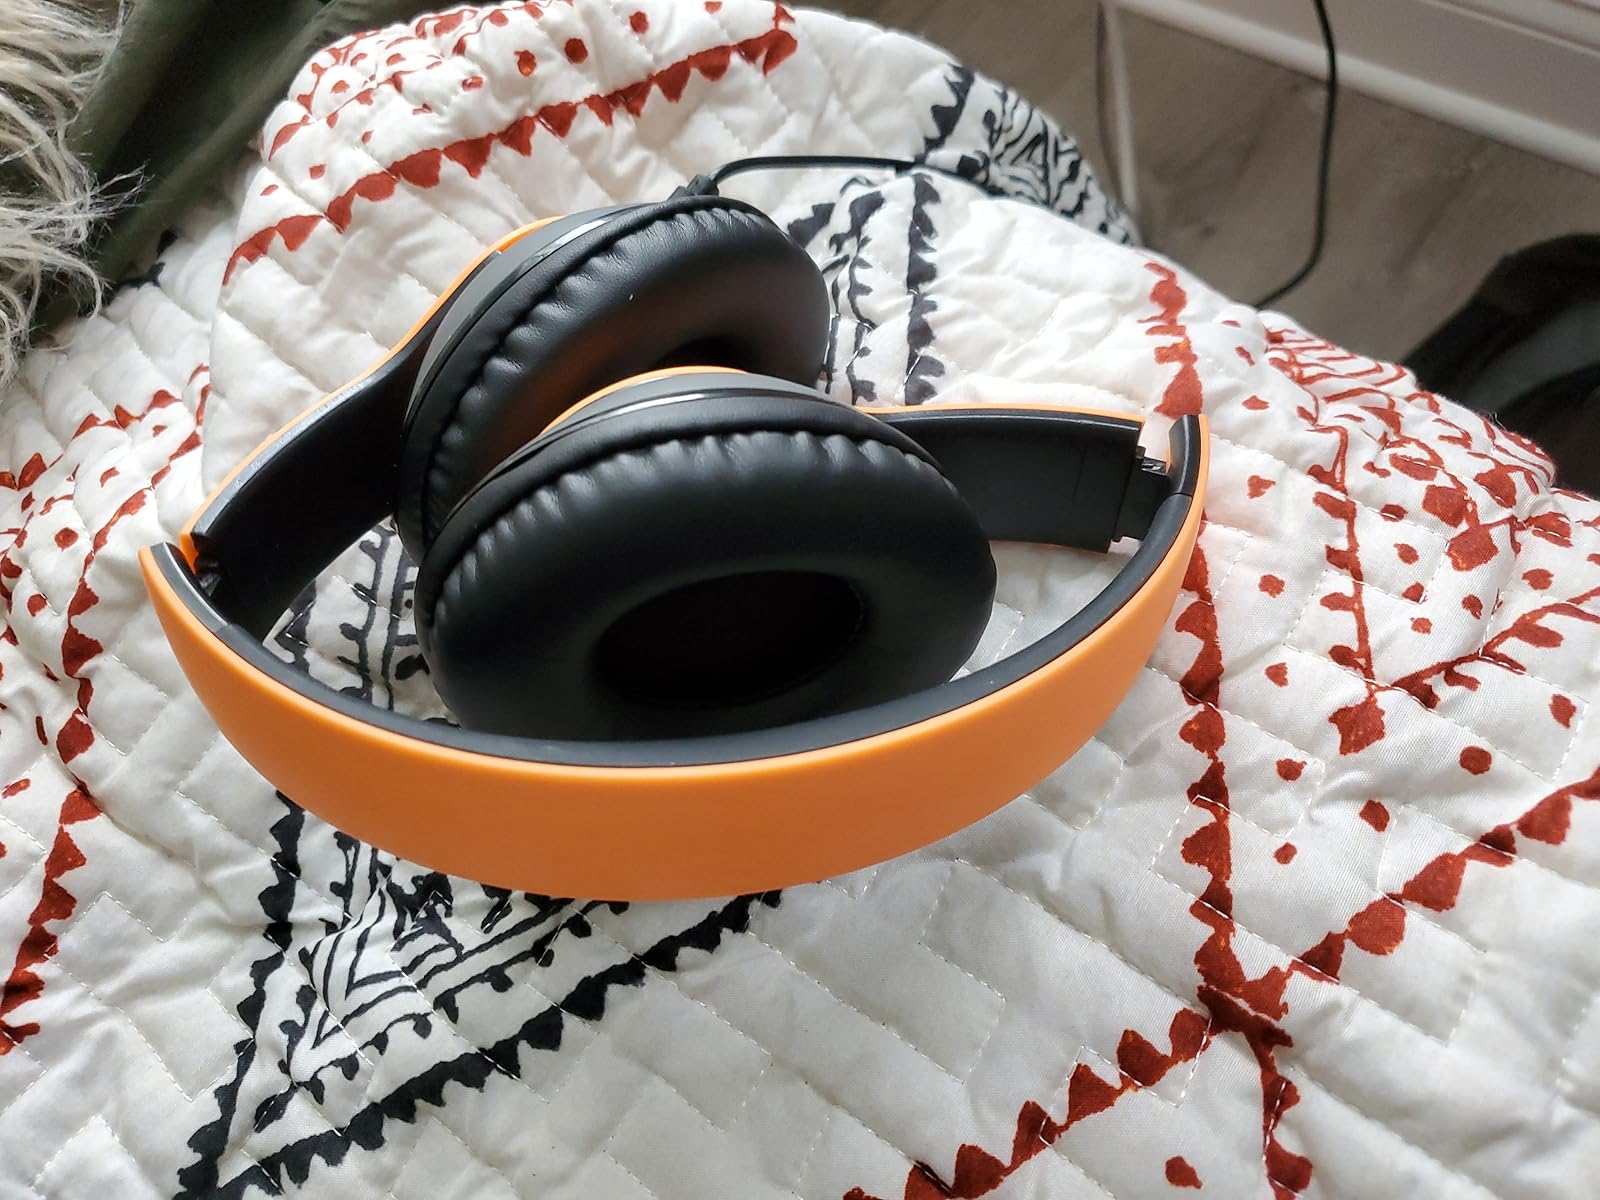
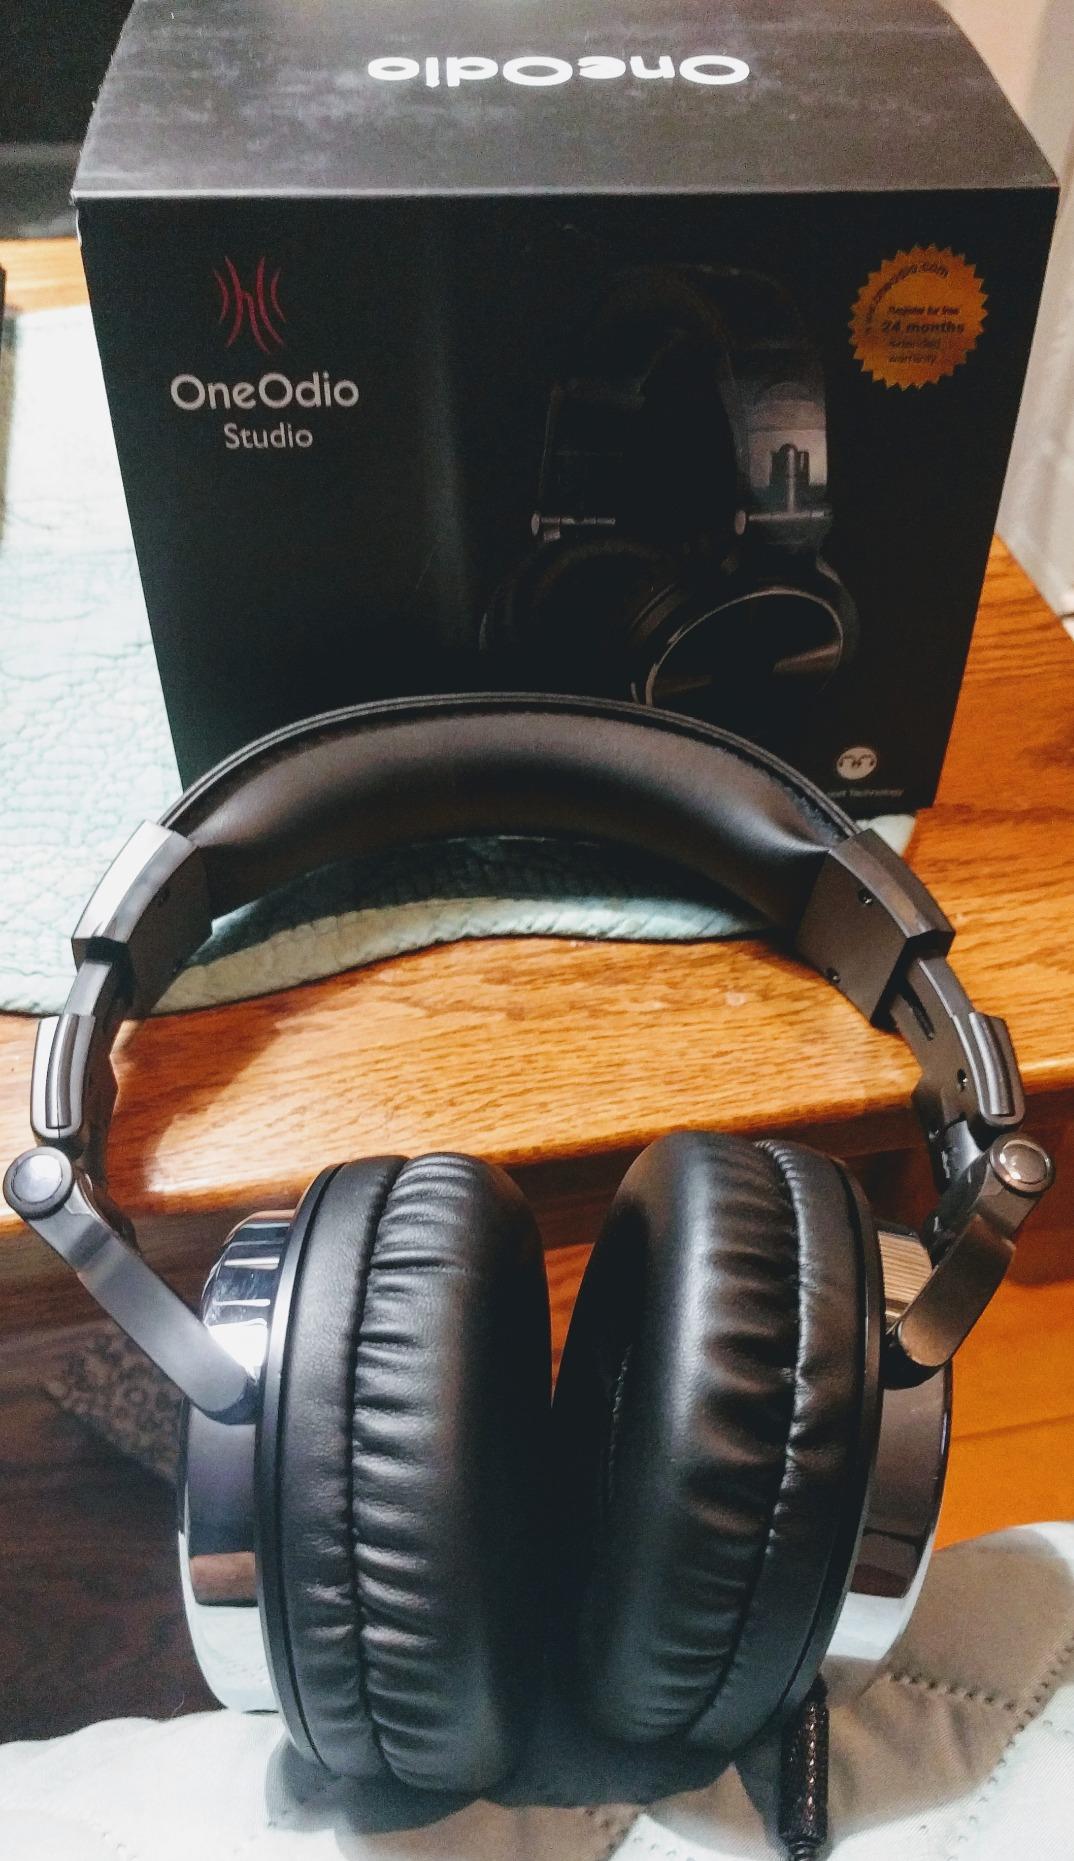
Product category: headphones
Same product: no